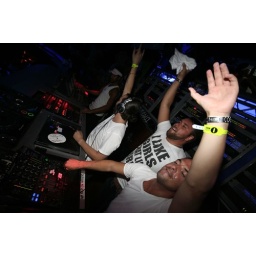
Having a ball in the DJ box